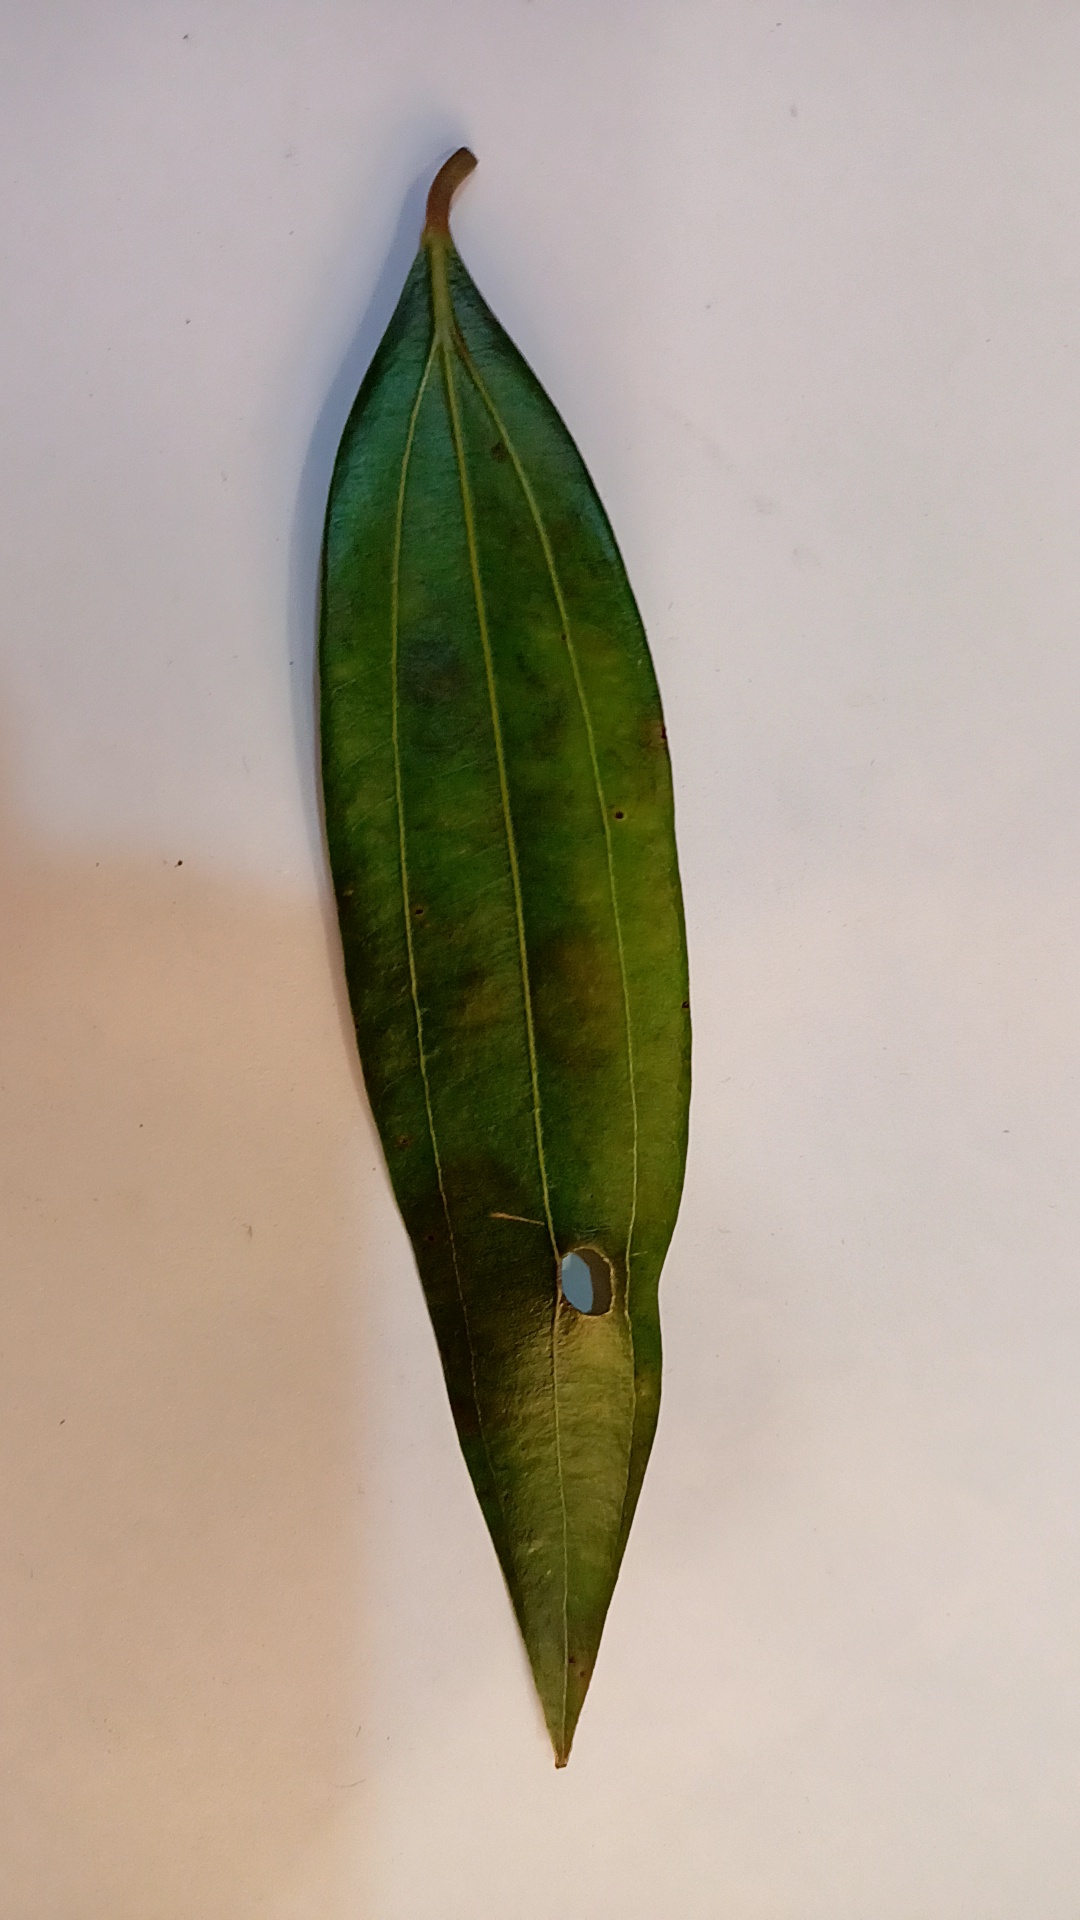
Label: Disease